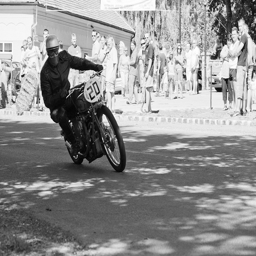
A motorcyclist takes a turn in front of a crowd.
A black and white photo of a man riding a motorcycle with spectators watching.
A man on a motorcycle leaning into a curve during a race.
A man turning a corner on his motorcycle.
A man on a motorcycle with # 20 on the handle bars rounding a curve while others look on.